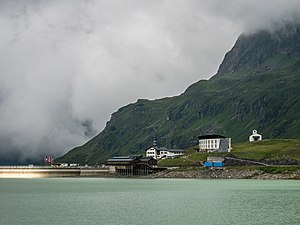
Bielerhöhe / Geografi / Placering og landskab
Passet
Bielerhoehe forbinder Montafon i Vorarlberg med Paznaun i Tyrol. Passet ligger i 2.037 m.o.h. lige nord for dæmningssøen Silvretta Stausee og befinder sig fuldt ud i Vorarlberg. Bielerhöhe er det højeste tilgængelige punkt på betalingsvejen Silvretta Hochalpenstraße, som er lukket for normal trafik om vinteren fordi passet ligger så udsat. Passet kan i de tilfælde dog nås fra Partenen via en svævebane og en tunnel drevet af Vorarlberger Illwerke AG, hvor det sidste stykke ad den normale vej betjenes af en taxiservice.